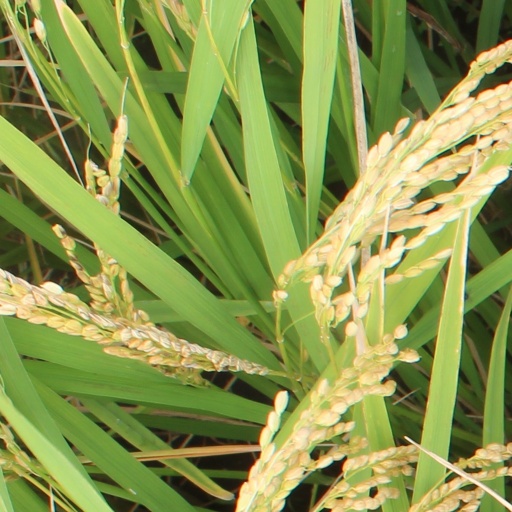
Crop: rice